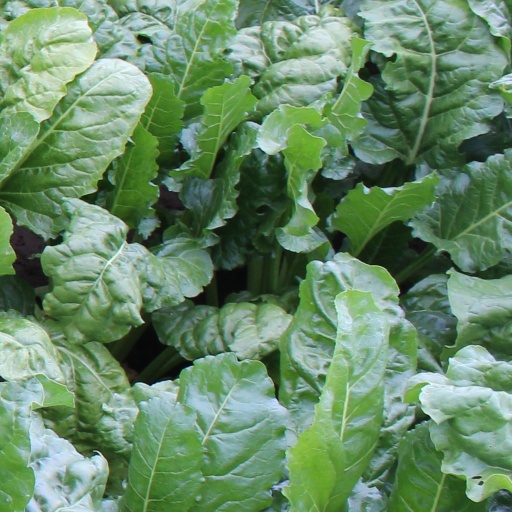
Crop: sugar beet